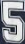
Number: 5